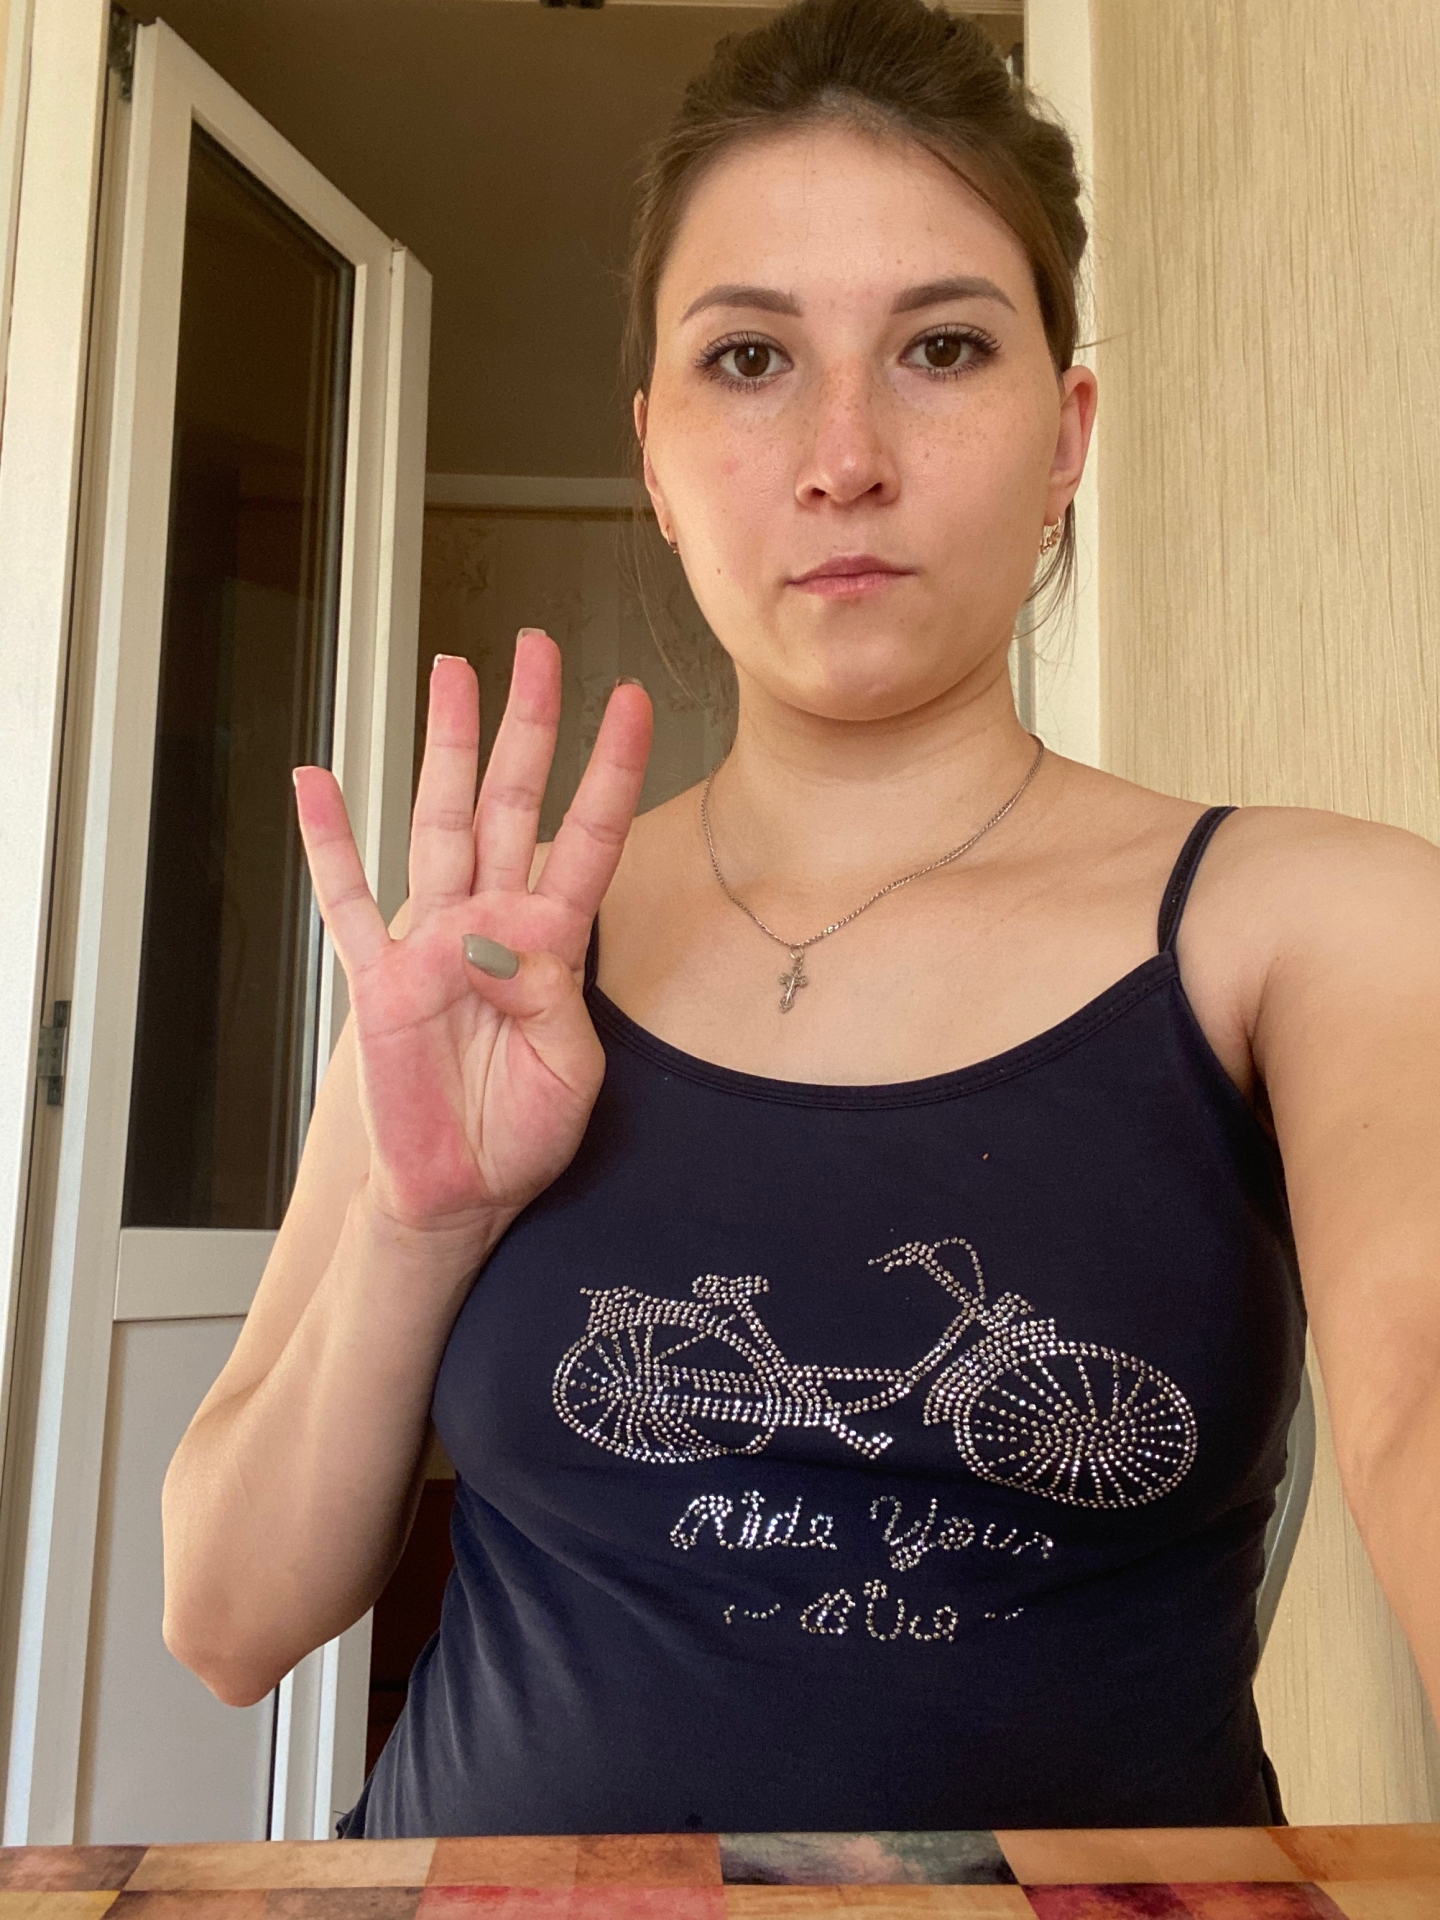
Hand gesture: four